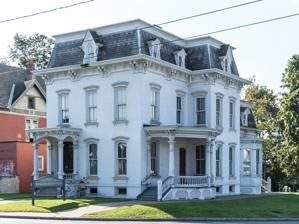
Building: Hiram Krum House
Country: United States of America
Year built: 1865
Historic house in New York, United States United States historic place Hiram Krum House U.S. National Register of Historic Places Show map of New York Show map of the United States Location 133 Warren St., Glens Falls, New York Coordinates 43°18′36″N 73°37′30″W / 43.31000°N 73.62500°W / 43.31000; -73.62500 Area less than one acre Built 1865 Architect Krum, Hiram Architectural style Second Empire, Italianate MPS Glens Falls MRA NRHP reference No. 84003363 Added to NRHP September 29, 1984 Hiram Krum House is a historic home located at Glens Falls , Warren County, New York .  It was built about 1865 and is a 2 + 1 ⁄ 2 -story, three- by five-bay, irregularly shaped brick residence in a transitional Italianate / Second Empire style.  It features a mansard roof . In 2016, a sign outside the building reads: "Finch Paper, LLC: Woodlands Headquarters." It was added to the National Register of Historic Places in 1984. See also National Register of Historic Places listings in Warren County, New York References